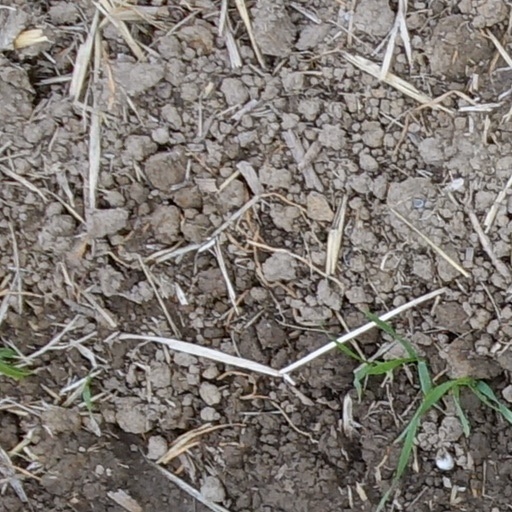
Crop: wheat